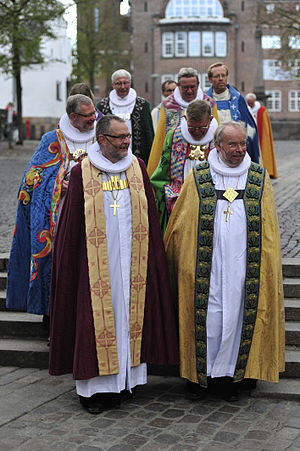
Biskop / Nuværende biskopper i den danske folkekirke
Biskop Henning Toft Bro (tv) og biskop Peter Skov-Jakobsen (th) fører processionen af biskopper og provster ud af Budolfi Kirke efter bispevielsen af Toft Bro i 2010.
Biskop Henning Toft Bro (tv) og biskop Peter Skov-Jakobsen (th) fører processionen af biskopper og provster ud af Budolfi Kirke efter bispevielse af Toft Bro.
Biskop er overhovedet i et stift, det kirkelige geografiske område. Biskoppen virker også som den ledende præst ved stiftets domkirke.